City of Glass (Stan Kenton album)

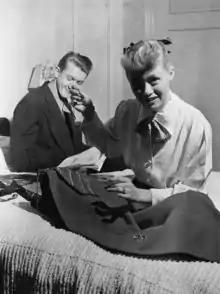
June Christy with Bob Coopercirca 1948

"City of Glass" and the whole body of work from the Stan Kenton orchestra and Robert Graettinger (1947–1953) is a direct product of the experimental American music scene of the post World War II era. Though overshadowed historically by other compositional endeavours in jazz at the time attributed to George Russell, Neal Hefti or Lennie Tristano, Graettinger and "City of Glass" is important in the progress that was to be part of third stream jazz.